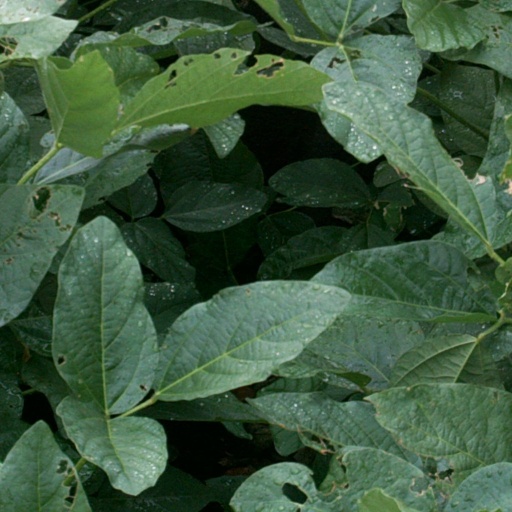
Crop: soybean